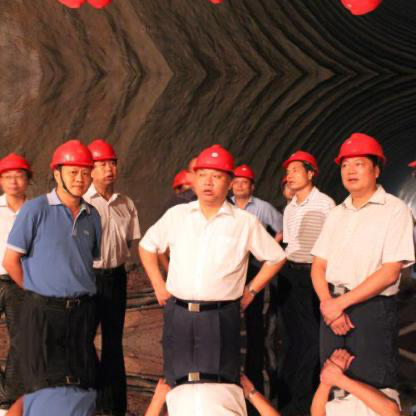
Objects in the image:
label: helmet
label: helmet
label: helmet
label: helmet
label: helmet
label: helmet
label: helmet
label: helmet
label: helmet
label: helmet
label: helmet